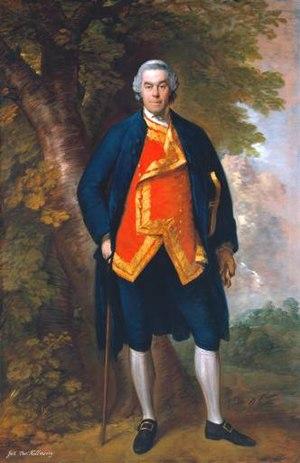
Cette page fournit une liste chronologique de tableaux du peintre anglais Thomas Gainsborough